Gabby Williams

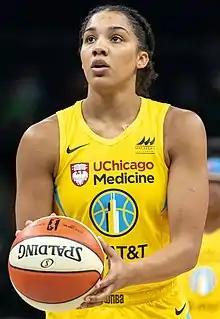
Williams in 2019

Gabrielle Lisa Williams (born September 9, 1996) is an American-French professional basketball player for the Seattle Storm of the Women's National Basketball Association (WNBA) and for Fenerbahçe of the Turkish Super League and EuroLeague Women. She was drafted 4th overall by the Chicago Sky in the 2018 WNBA draft. In 2022 she was a EuroLeague champion with Sopron and was named the Final Four MVP. Williams played forward in college for the UConn Huskies, and won back to back national championships in 2015 and 2016.